Börnecke

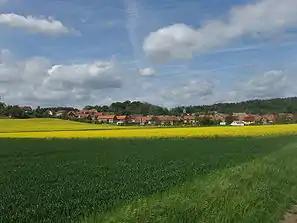
View of Börnecke from the east

Börnecke is a village in the northern Harz Foreland in the central German district of Harz in Saxony-Anhalt. Since 1993 it is part of the town Blankenburg (Harz).